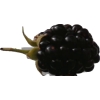
Label: blackberry